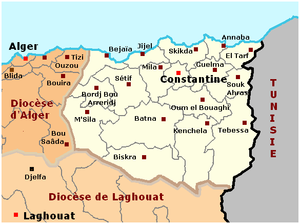
Localisation du diocèse catholique de Constantine, Algérie.
Le diocèse de Constantine est une église particulière de l'Église catholique en Algérie, dont le siège est à Constantine.